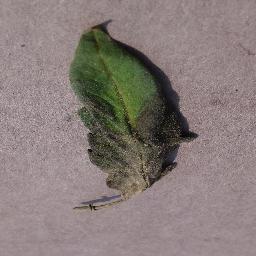
Label: Tomato___Late_blight